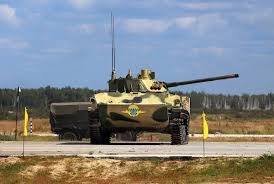
Label: BMD